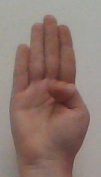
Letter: kaaf